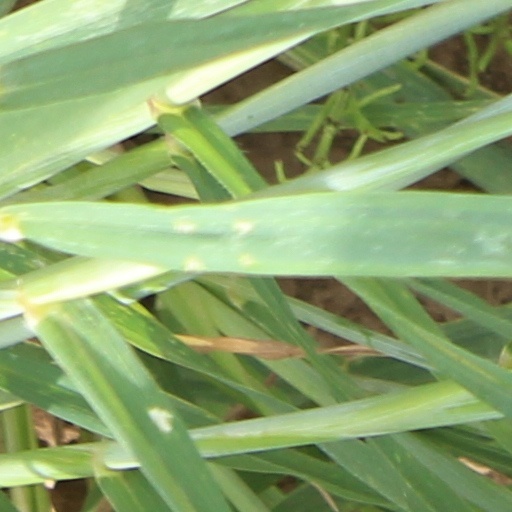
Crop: wheat